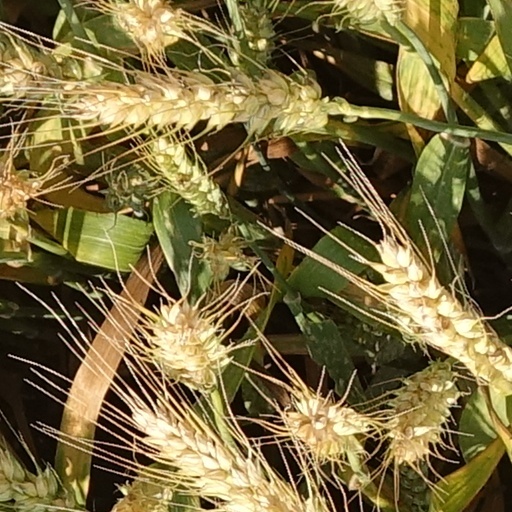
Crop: wheat